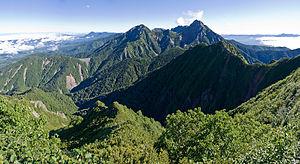
Le groupe volcanique méridional de Yatsugatake, aussi appelé juste Yatsugatake, est un groupe volcanique de volcans inactifs situé à la limite des préfectures de Nagano et Yamanashi dans le Honshū au Japon.